Lindholm (manor house)

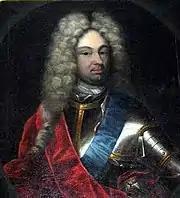
Christian Ludvig von Plessen

In 1616, Lindholm was acquired by Breide Rantzau in exchange for other land. He placed it under the much larger Svanholm estate. After Breide Rantzau's death in 1618, Lindholm was endowed to his daughter Sophie Rantzau and son-in-law Hans Lindenov Lindholm.